Simon Carl Stanley

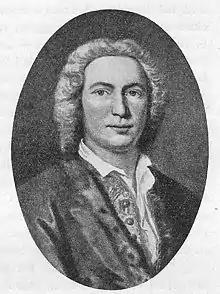
Simon Carl Stanley by Karl Ludvig Tørrisen Bugge

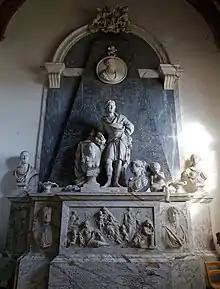
Maynard family monument by Charles Stanley in the Church of St Mary in Little Easton, Essex

Simon Carl Stanley known in England as Charles Stanley (12 December 1703 – 17 February 1761) was a Danish sculptor of English parentage.